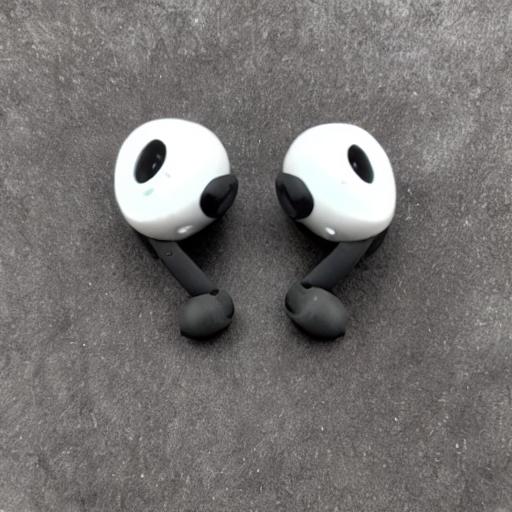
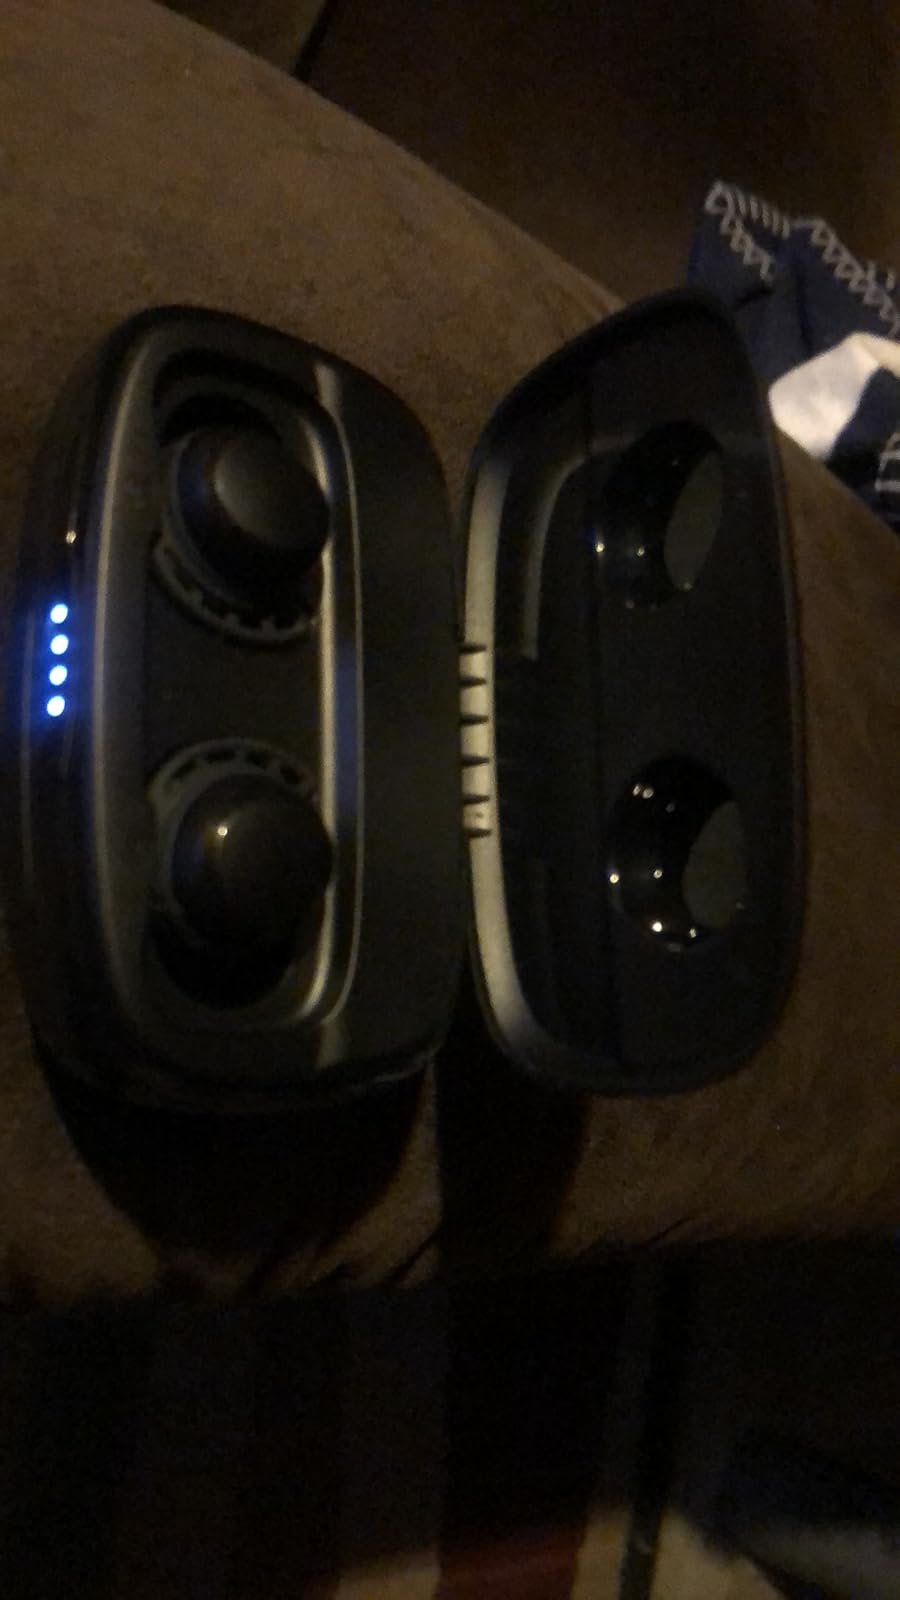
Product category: earbuds
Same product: no